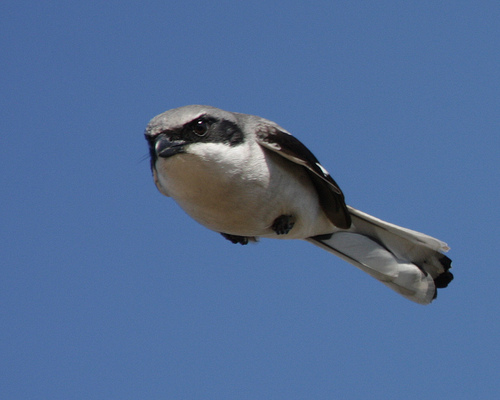
this bird has a white belly and breast, and black superciliary and primaries.
this is a bird with a white breast and belly, grey back and a pointy black beak.
bird has gray body feathers, white breast feather, and black beak
this bird has a dark black mask over its eyes, a white belly and a gray back.
this bird is small and fat with a long tail and white feathers.
a small bird with a big head and has a light grey belly with dark grey wings.
this bird has very small wings and a very huge tail, with an off white body, black wings, gray crown, and black cheek patches.
this particular bird has a belly that is white and gray
this bird has a grey crown, black primaries, and a grey belly.
this bird has a white breast and belly, a grey bill and crown and dark grey wings.
Species: Loggerhead Shrike